International Association of Geodesy

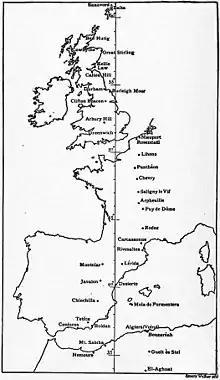

It was well known that by measuring the latitude of two stations in Barcelona, Méchain had found that the difference between these latitudes was greater than predicted by direct measurement of distance by triangulation and that he did not dare to admit this inaccuracy. This was later explained by clearance in the central axis of the repeating circle causing wear and consequently the zenith measurements contained significant systematic errors. Polar motion predicted by Leonhard Euler and later discovered by Seth Carlo Chandler also had an impact on accuracy of latitudes' determinations. Among all these sources of error, it was mainly an unfavourable vertical deflection that gave an inaccurate determination of Barcelona's latitude and a metre "too short" compared to a more general definition taken from the average of a large number of arcs.